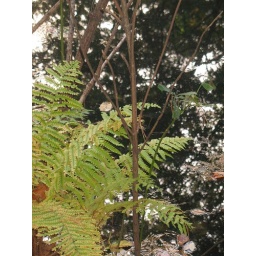
Closeup - fern hanging over the river